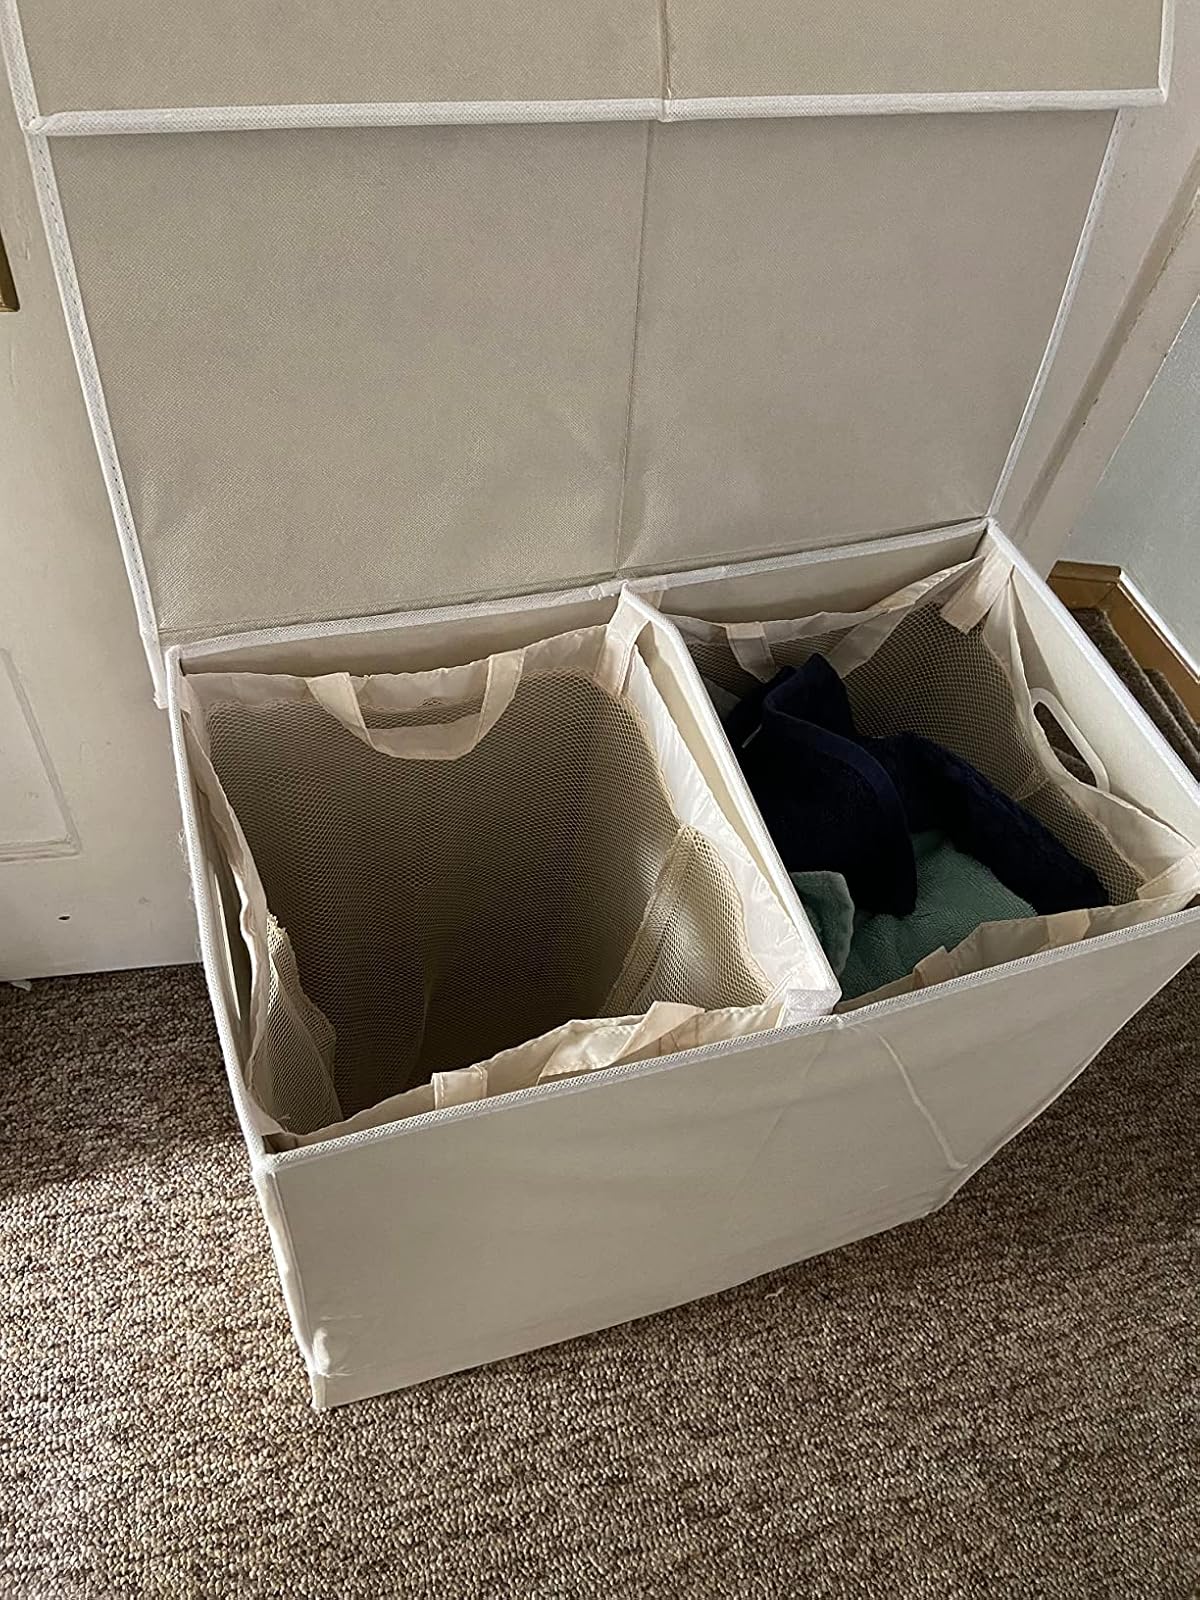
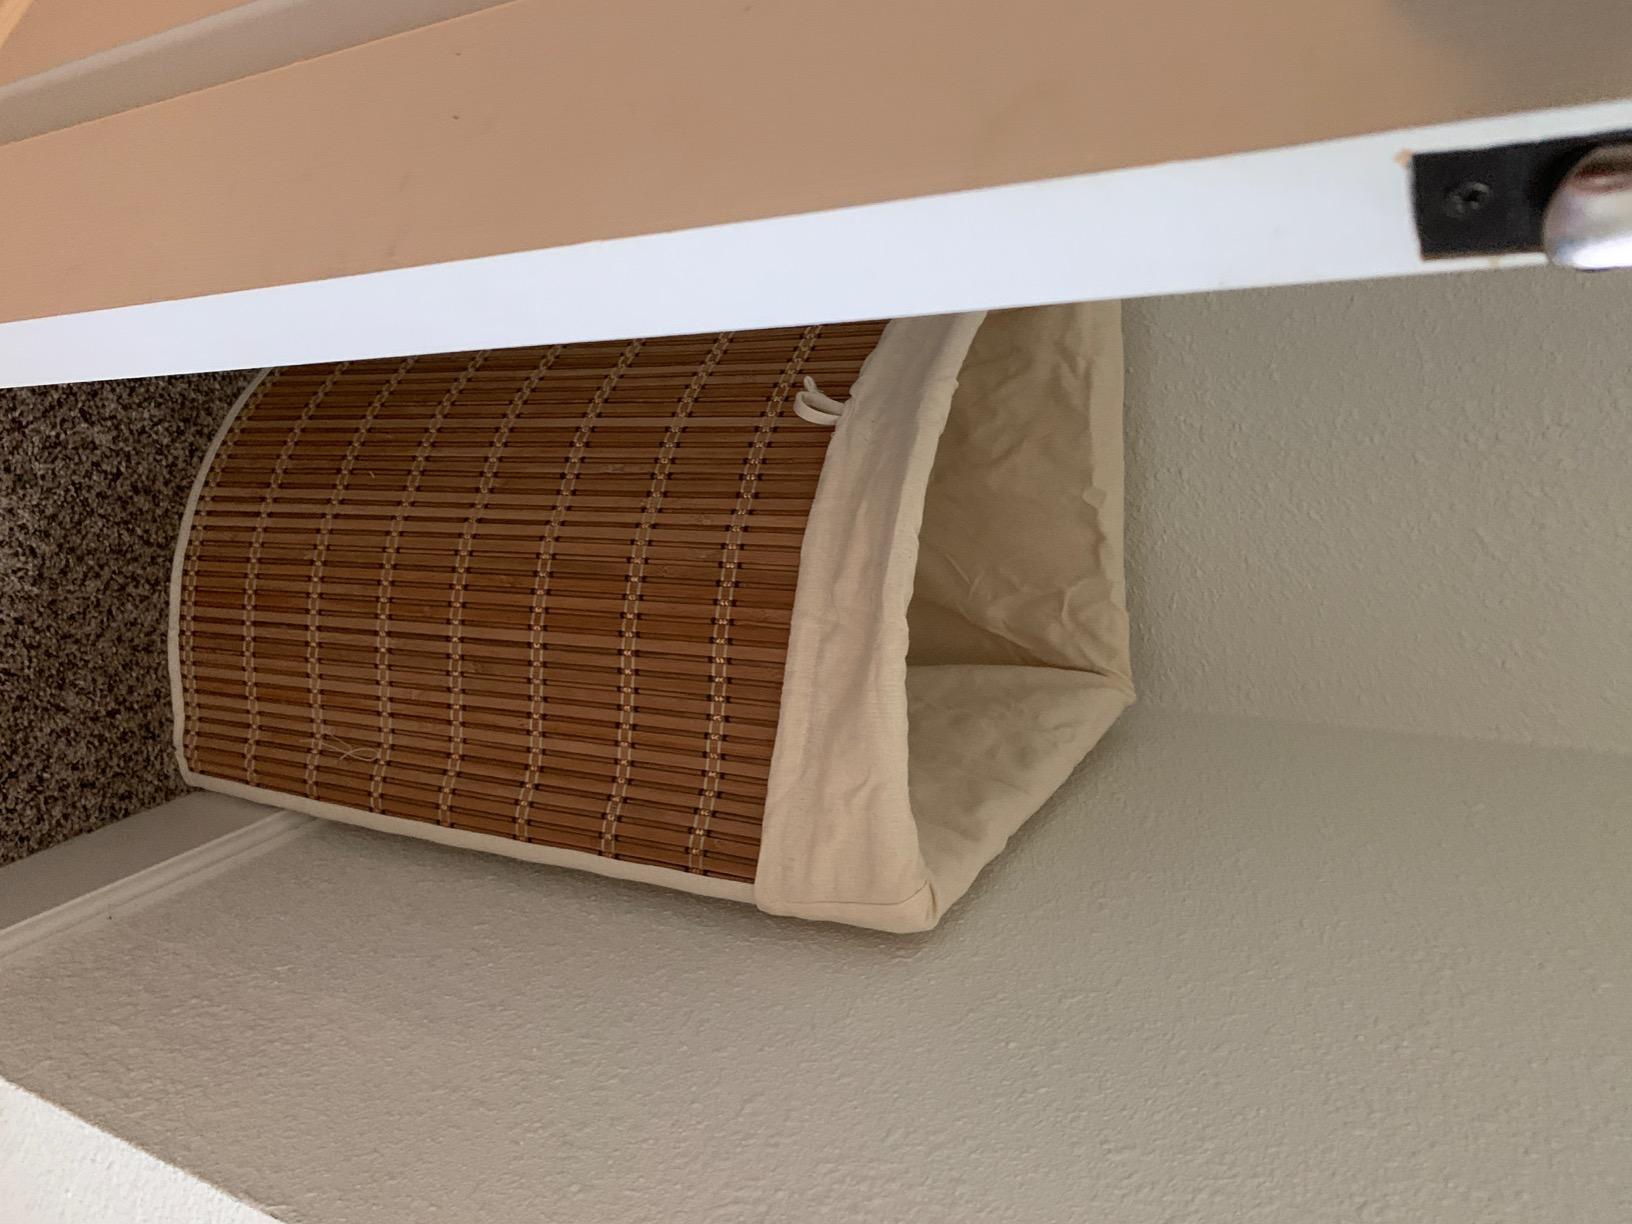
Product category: items_hamper
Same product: no